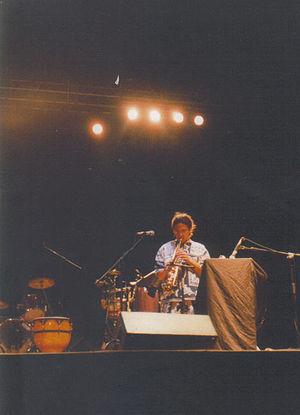
Nicolas Vatomanga saxophone solo
Nicolas Vatomanga Andrianaivo Rakotovao dit Nicolas Vatomanga est un saxophoniste et flûtiste de jazz et de world jazz, arrangeur, compositeur et chef de formation né en 1975 à Ambatomanga. Il mêle au jazz des éléments de blues et de musiques traditionnelles de Madagascar, notamment : le hira gasy du Centre, le beko du Sud et le salegy du Nord de la grande île.
Le jazz est une musique jeune à Madagascar puisque son introduction date des années 1950. Cependant, on peut observer depuis une vingtaine d’années un engouement croissant pour cette forme d’expression musicale chez les artistes malagasy, de sorte que le jazz s’y popularise peu à peu. Cela se traduit notamment par le fait que de plus en plus de groupes les plus divers, allant de la musique traditionnelle au rock, en passant par la variété, font aujourd’hui systématiquement appel à des jazzmen pour donner une couleur « jazzy » à leur musique.